Senasuru Maruwa

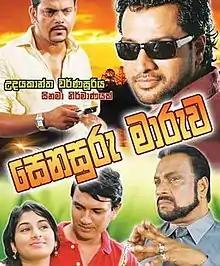
Film poster

Senasuru Maruwa is a 2012 Sri Lankan Sinhala action drama film directed by Udayakantha Warnasuriya and co-produced by Udayakantha Warnasuriya, Ranjith Jayasooriya and Pravin Jayarathne. It stars Channa Perera and Sheshadri Priyasad in lead roles along with Buddhika Jayarathna and Lucky Dias. Music composed by Dillon Lamb. It is the 1167th Sri Lankan film in the Sinhala cinema.